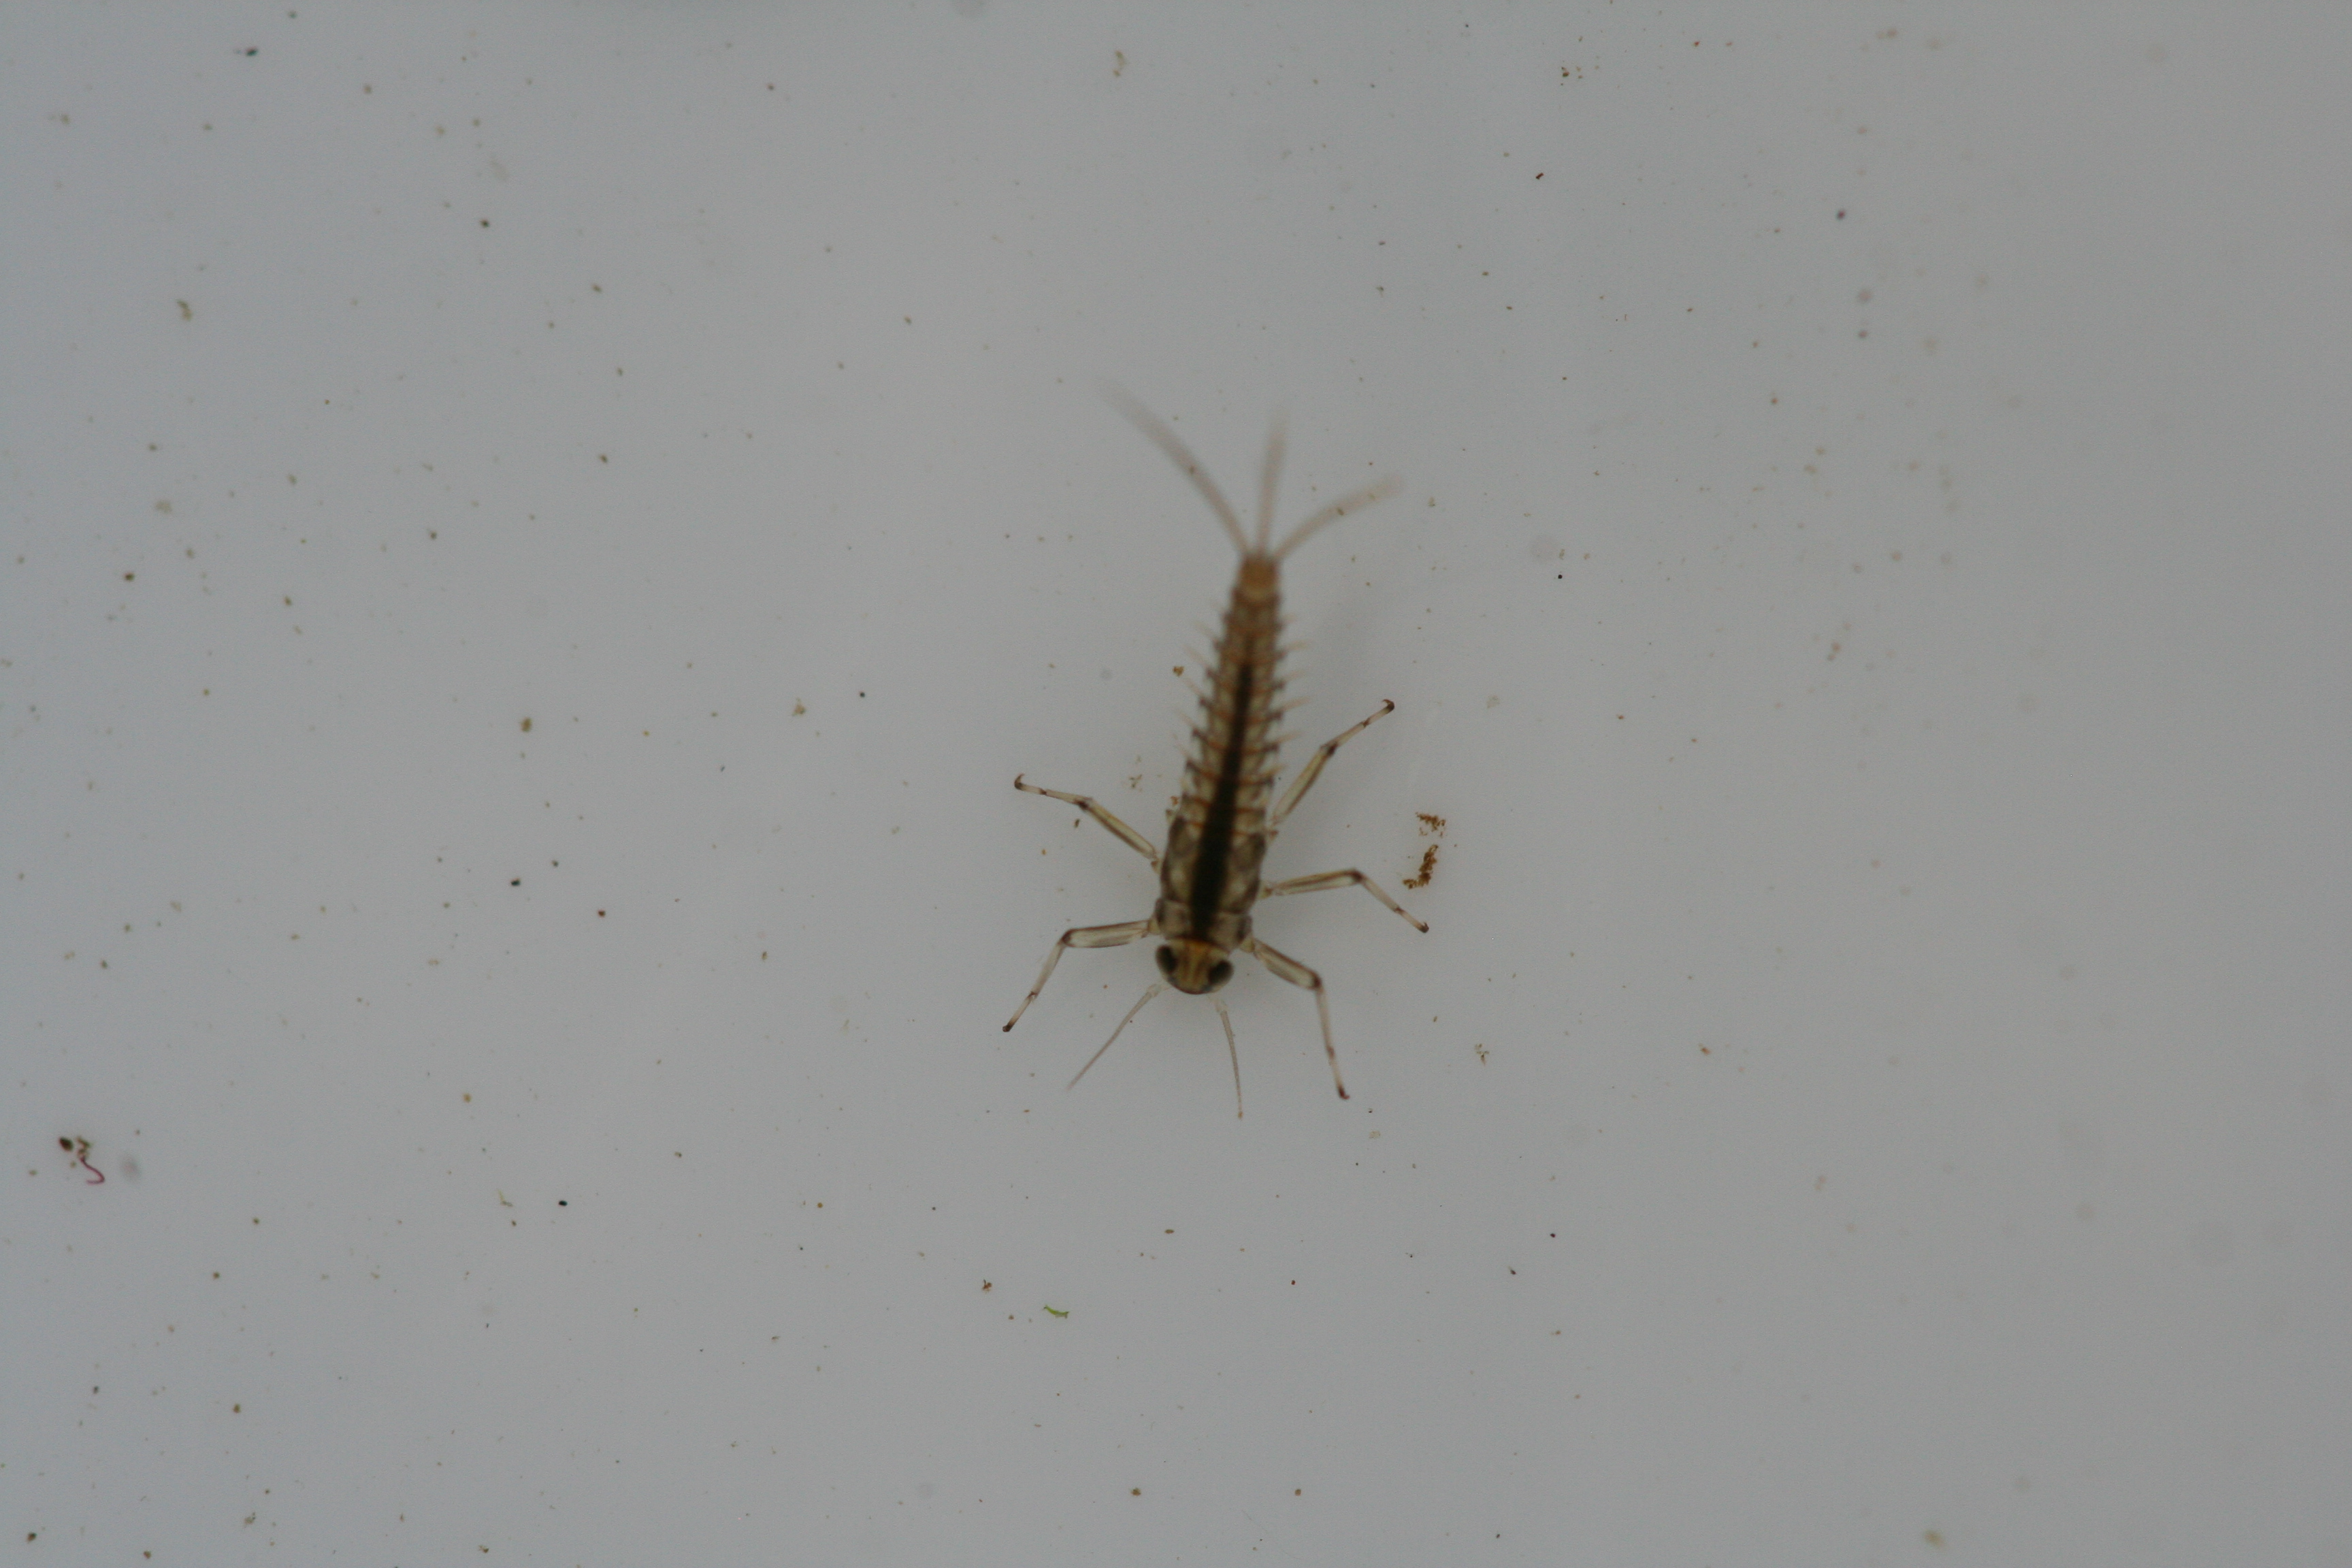
Macroinvertebrate group: minnow_mayflies